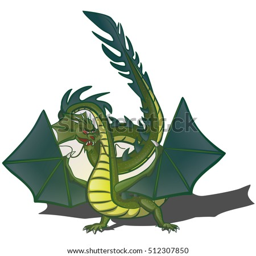
dragon with long curved tail .